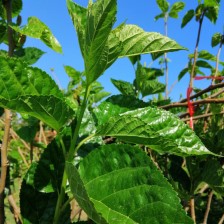
Variety: BlackOodTurkey